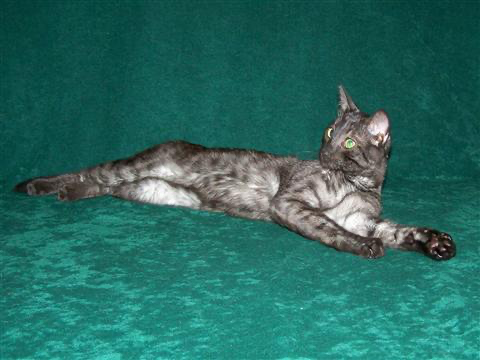
Animal: cat
Breed: Egyptian Mau